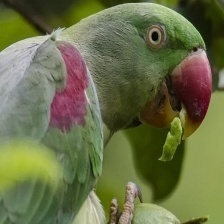
Species: ALEXANDRINE PARAKEET
Scientific name: PSITTACULA EUPATRIA